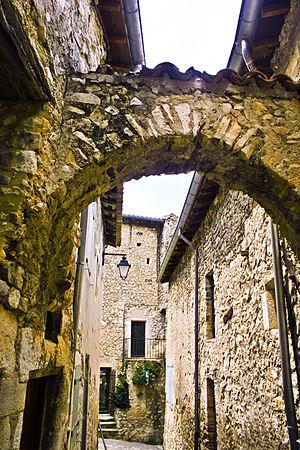
Rue de Mirmande (Drôme), France